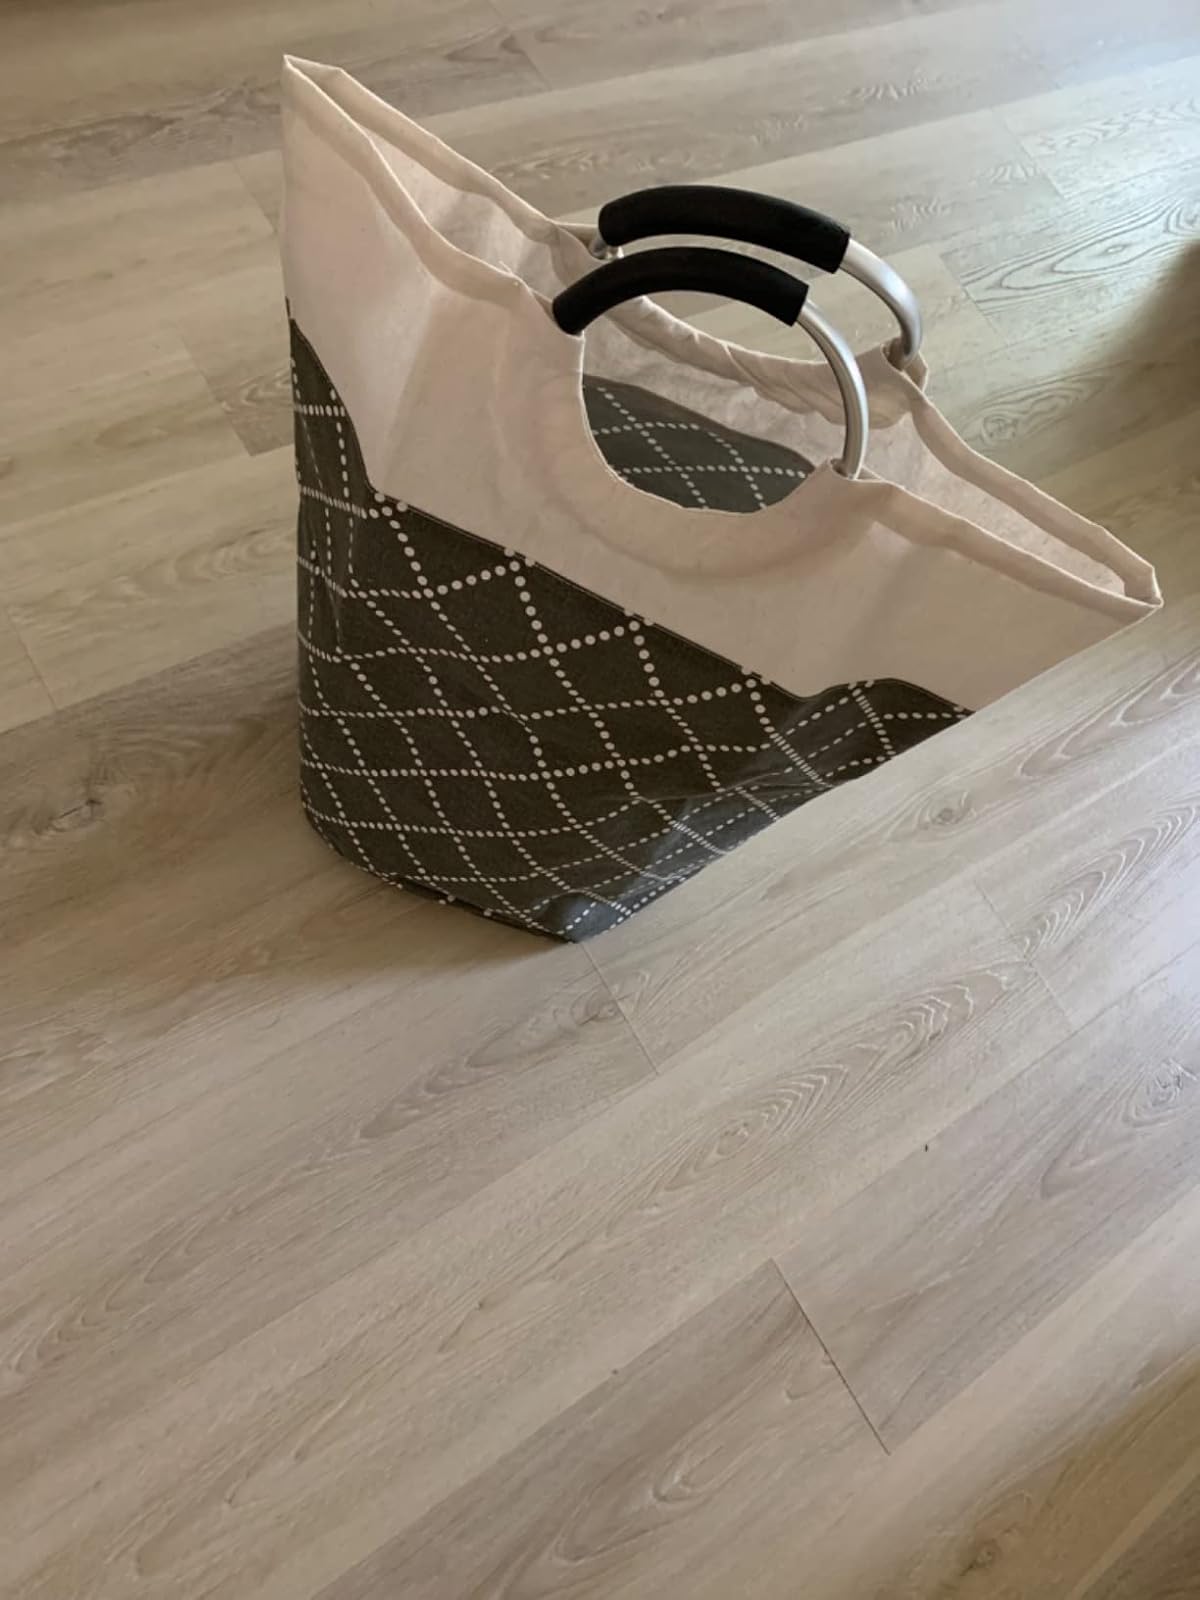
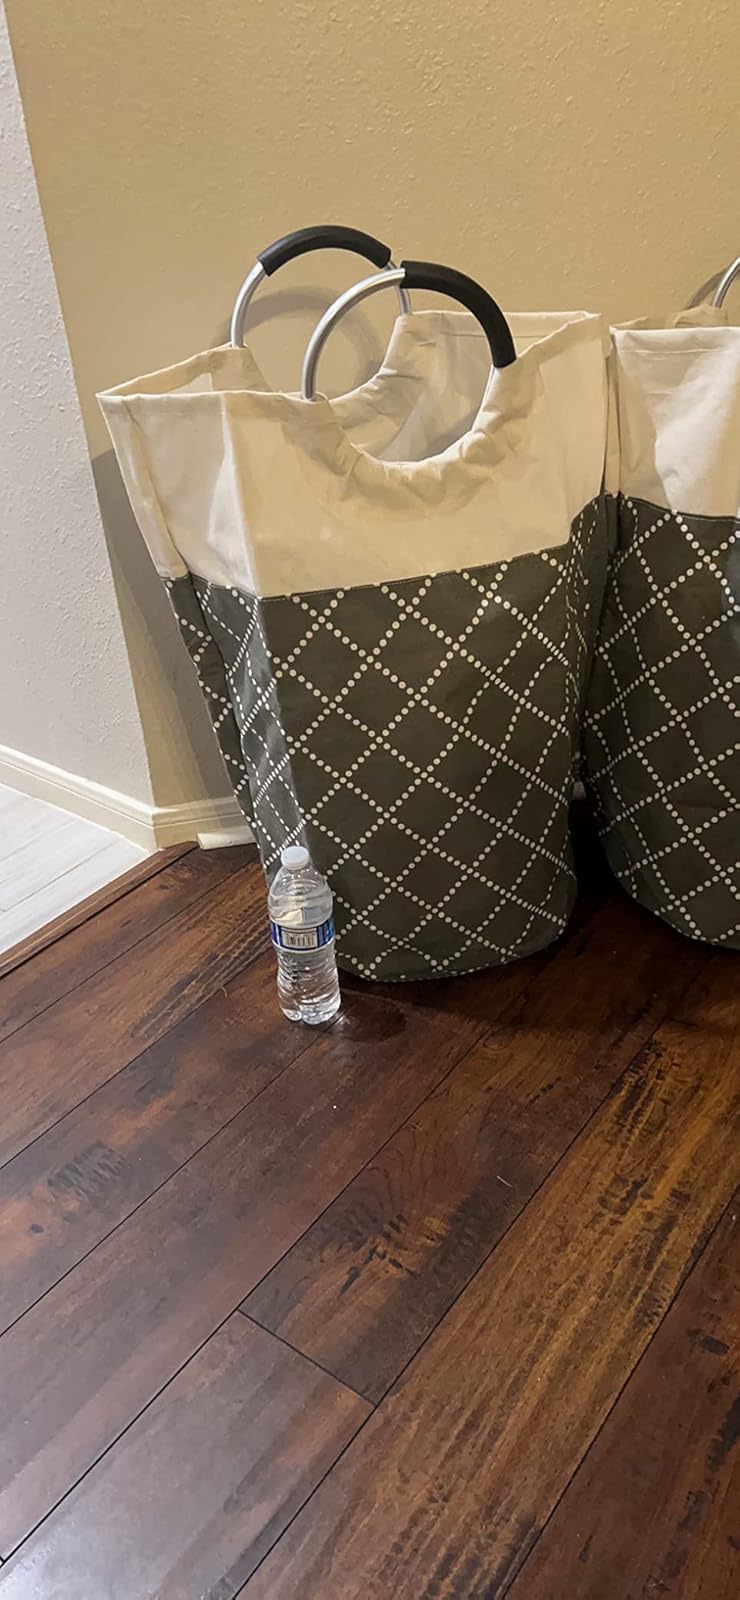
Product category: items_hamper
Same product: yes